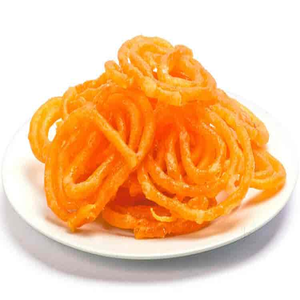
Dish: jalebi